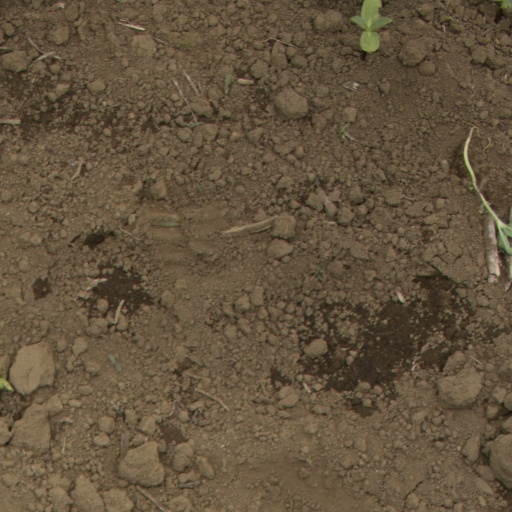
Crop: Jerusalem artichoke